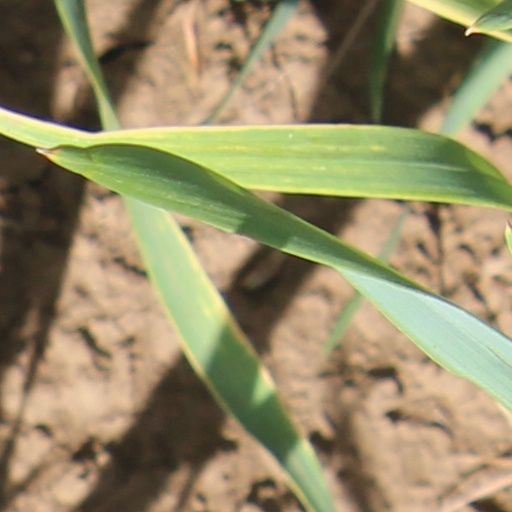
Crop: wheat